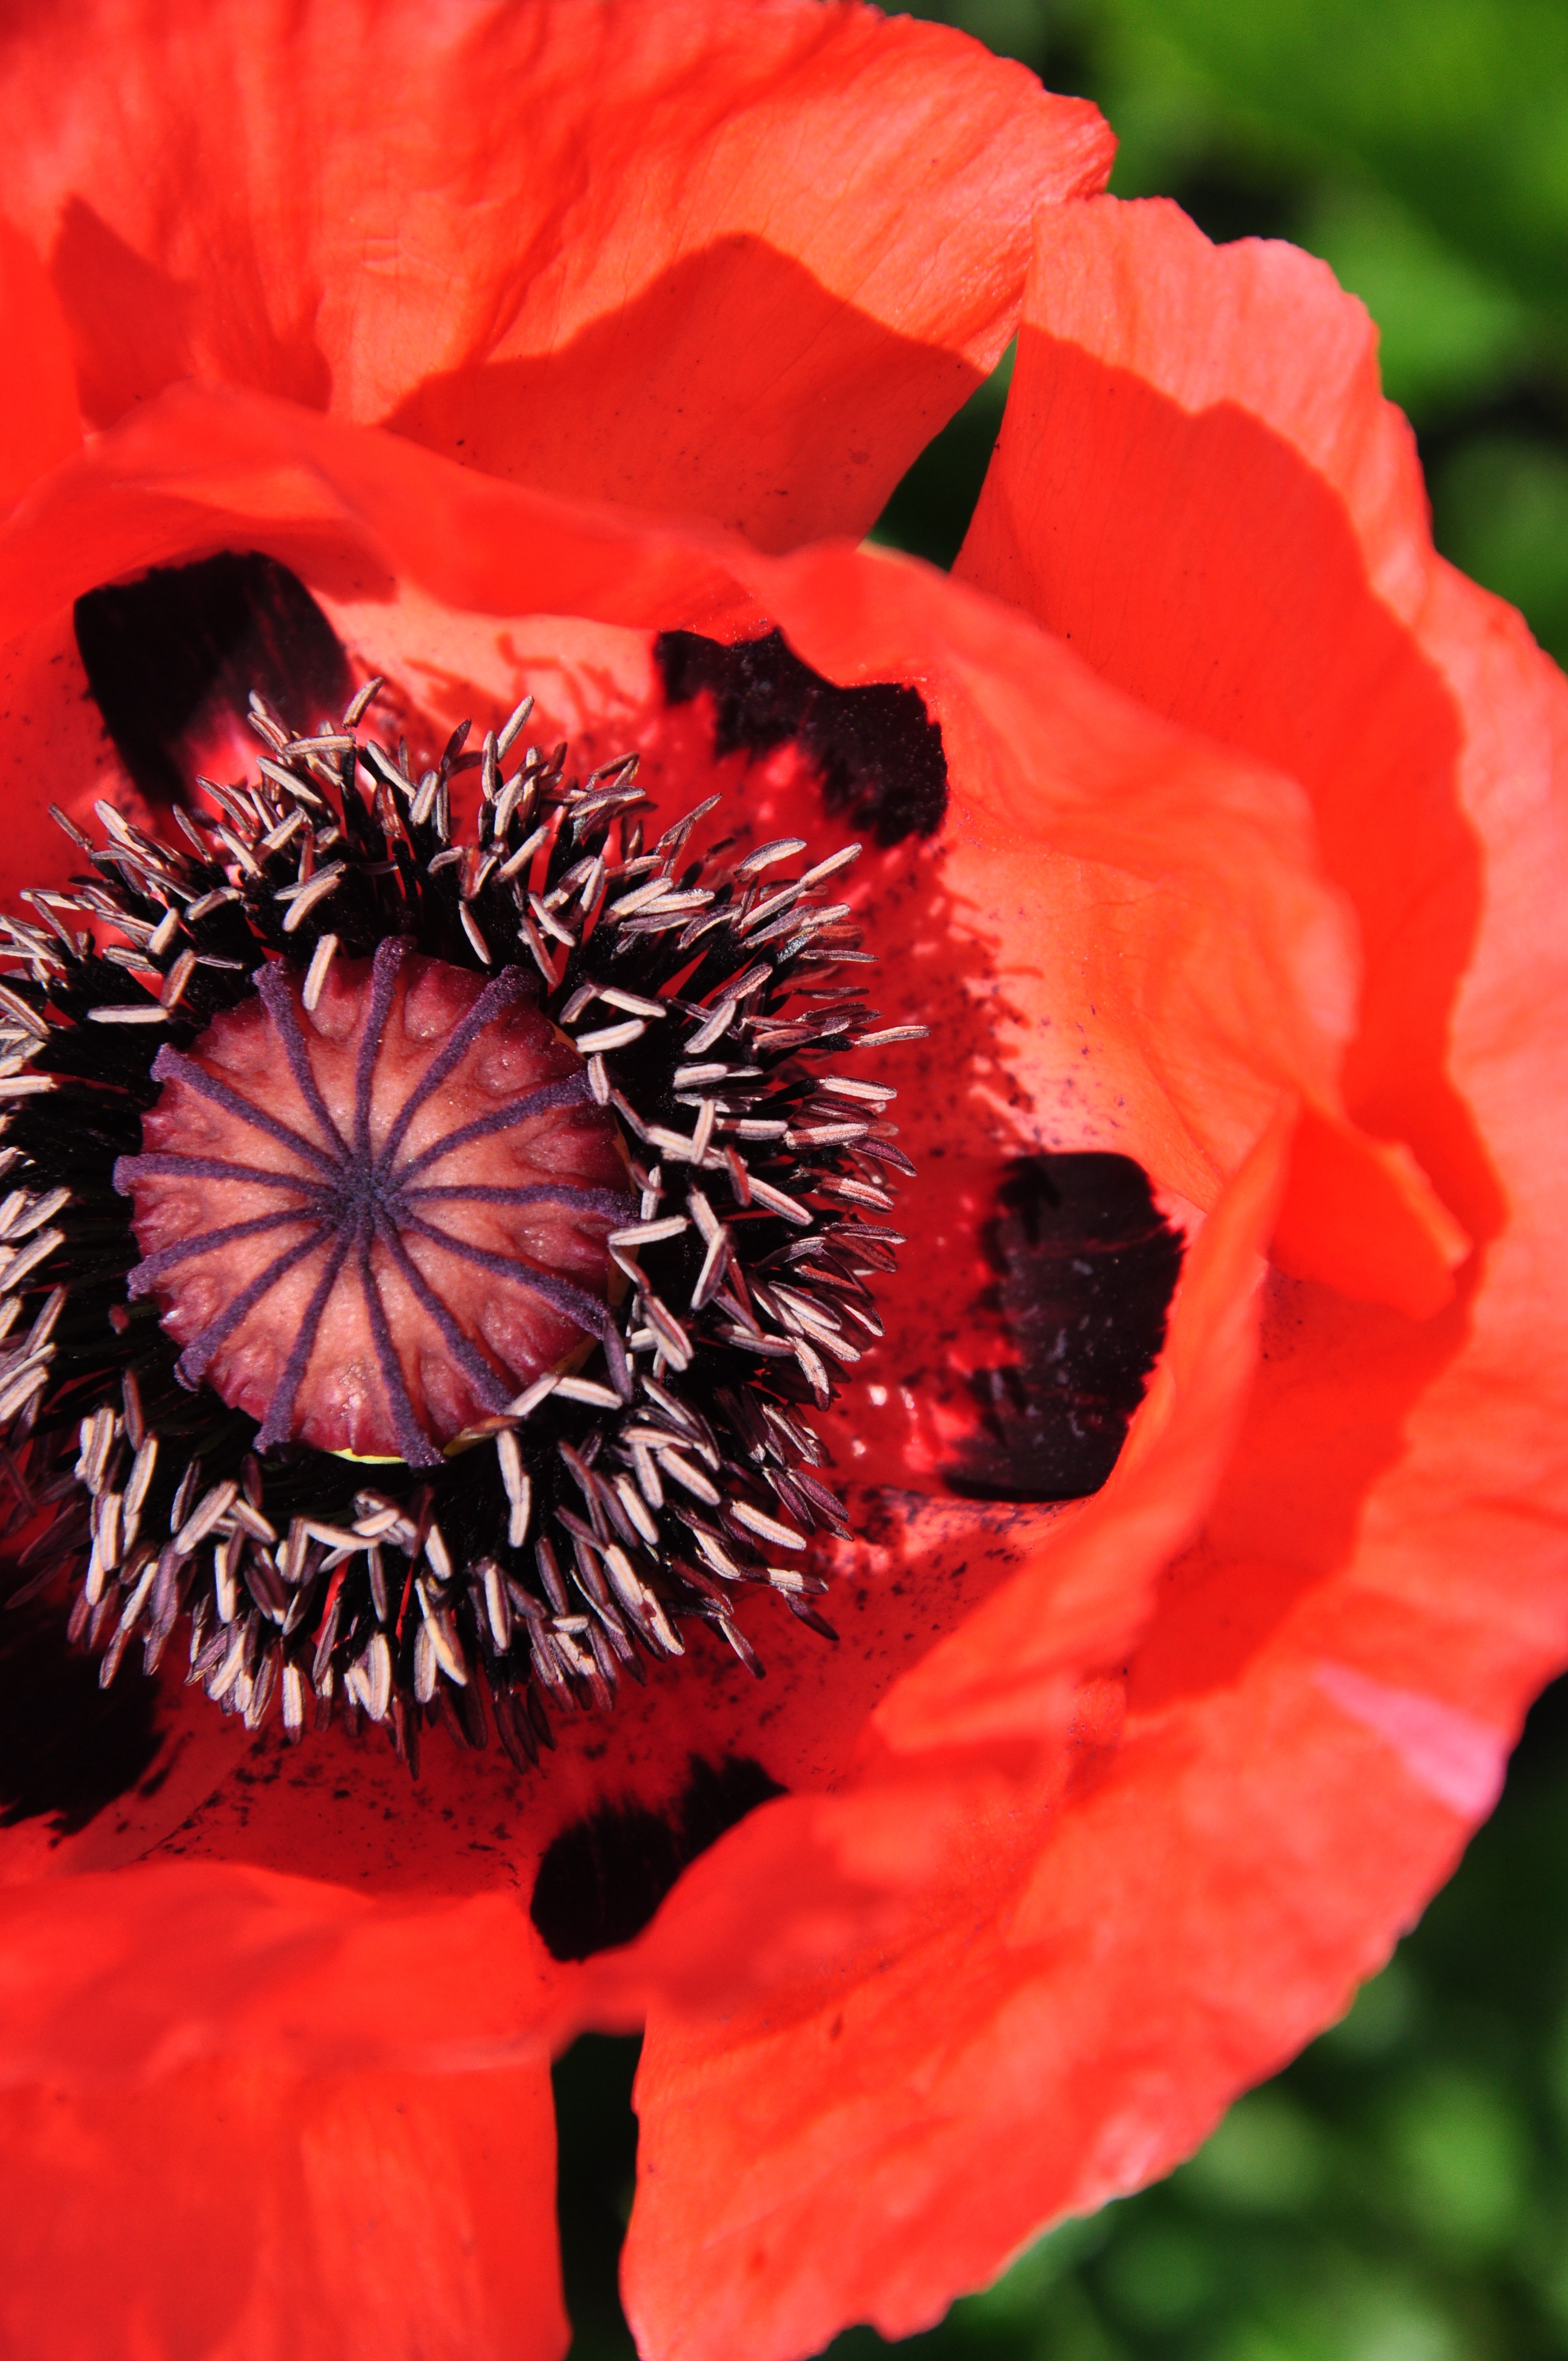
flower, red, poppy, plant, flora, poppy family, coquelicot, land plant, flowering plant, petal, close up, macro photography, annual plant